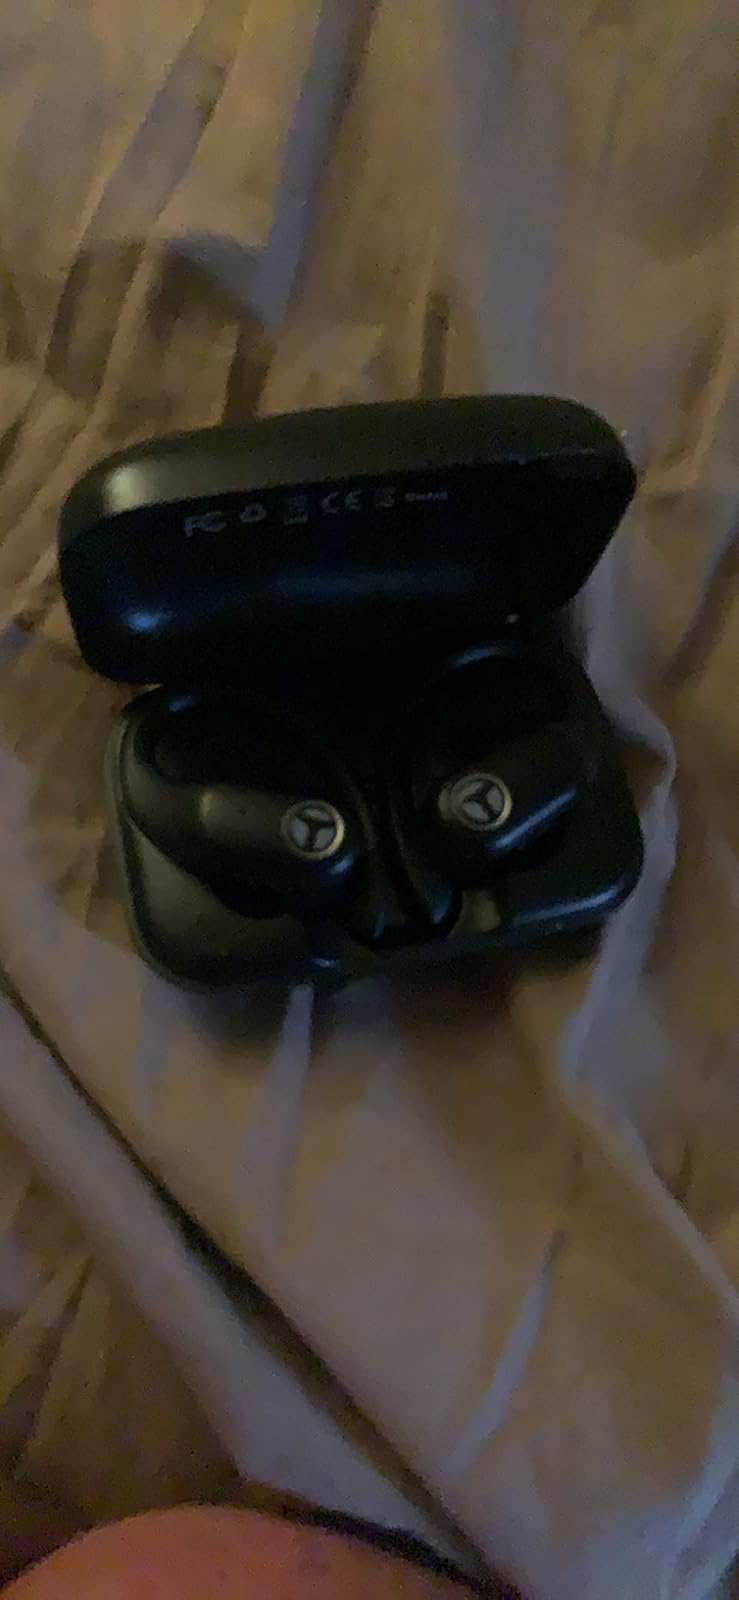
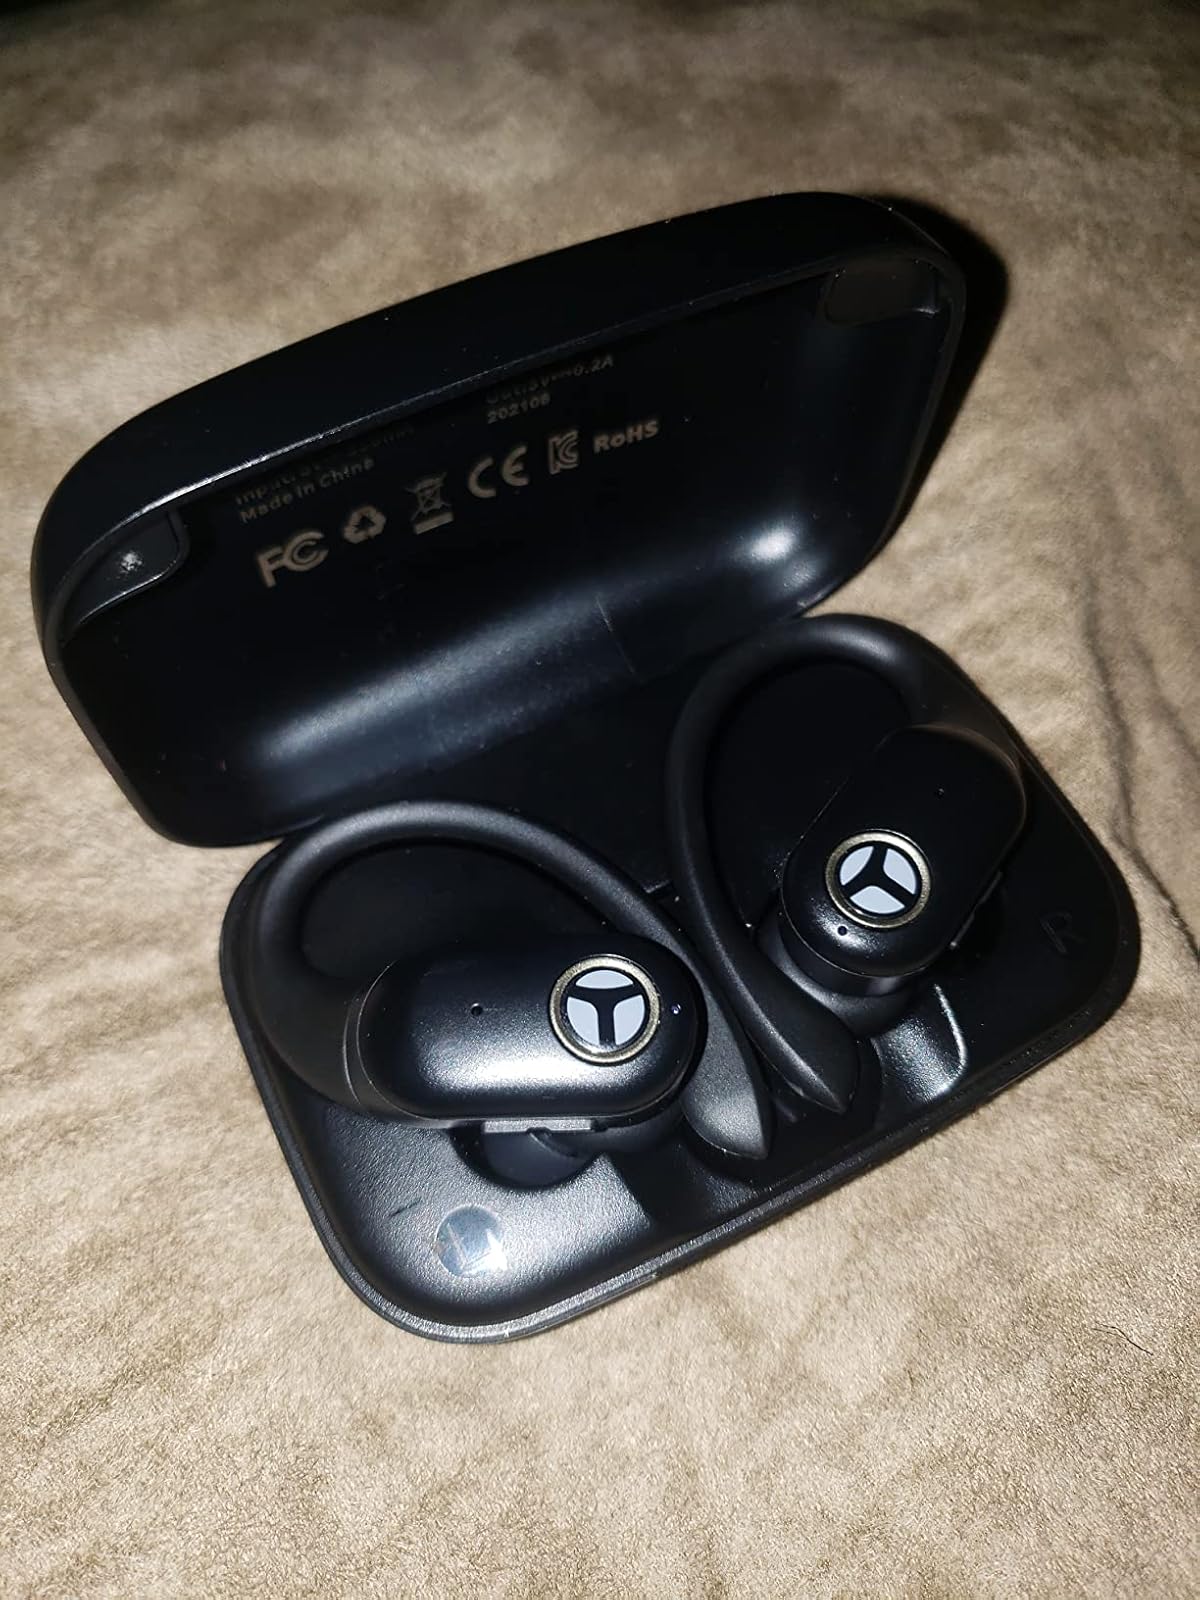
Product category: earbuds
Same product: yes